Google Chat

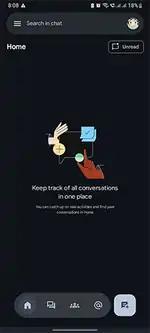

In December 2023, Google began to roll out a version of Google Chat with a redesigned sidebar and updated the logo. These changes made Google Chat more productive and integrated artificial intelligence into the service.